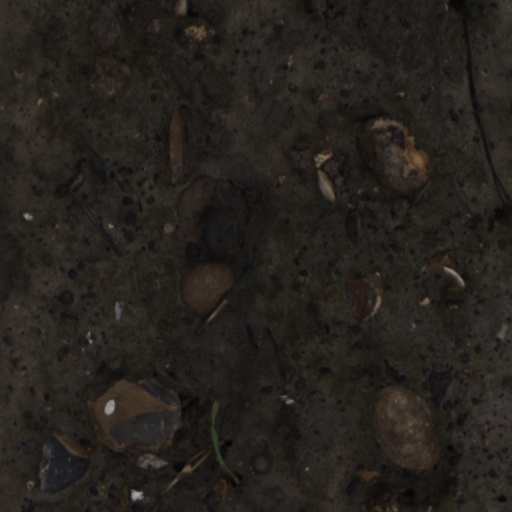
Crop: wheat